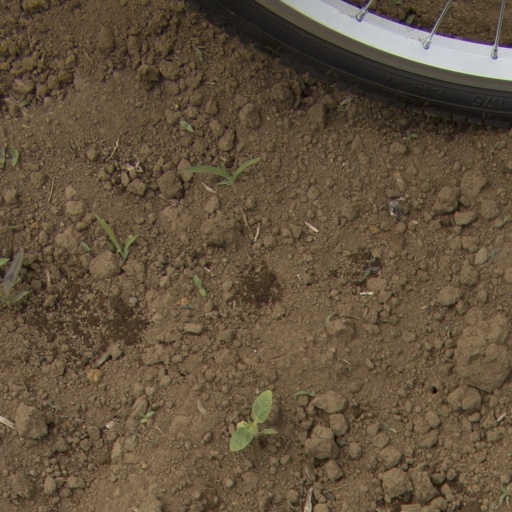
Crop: Jerusalem artichoke